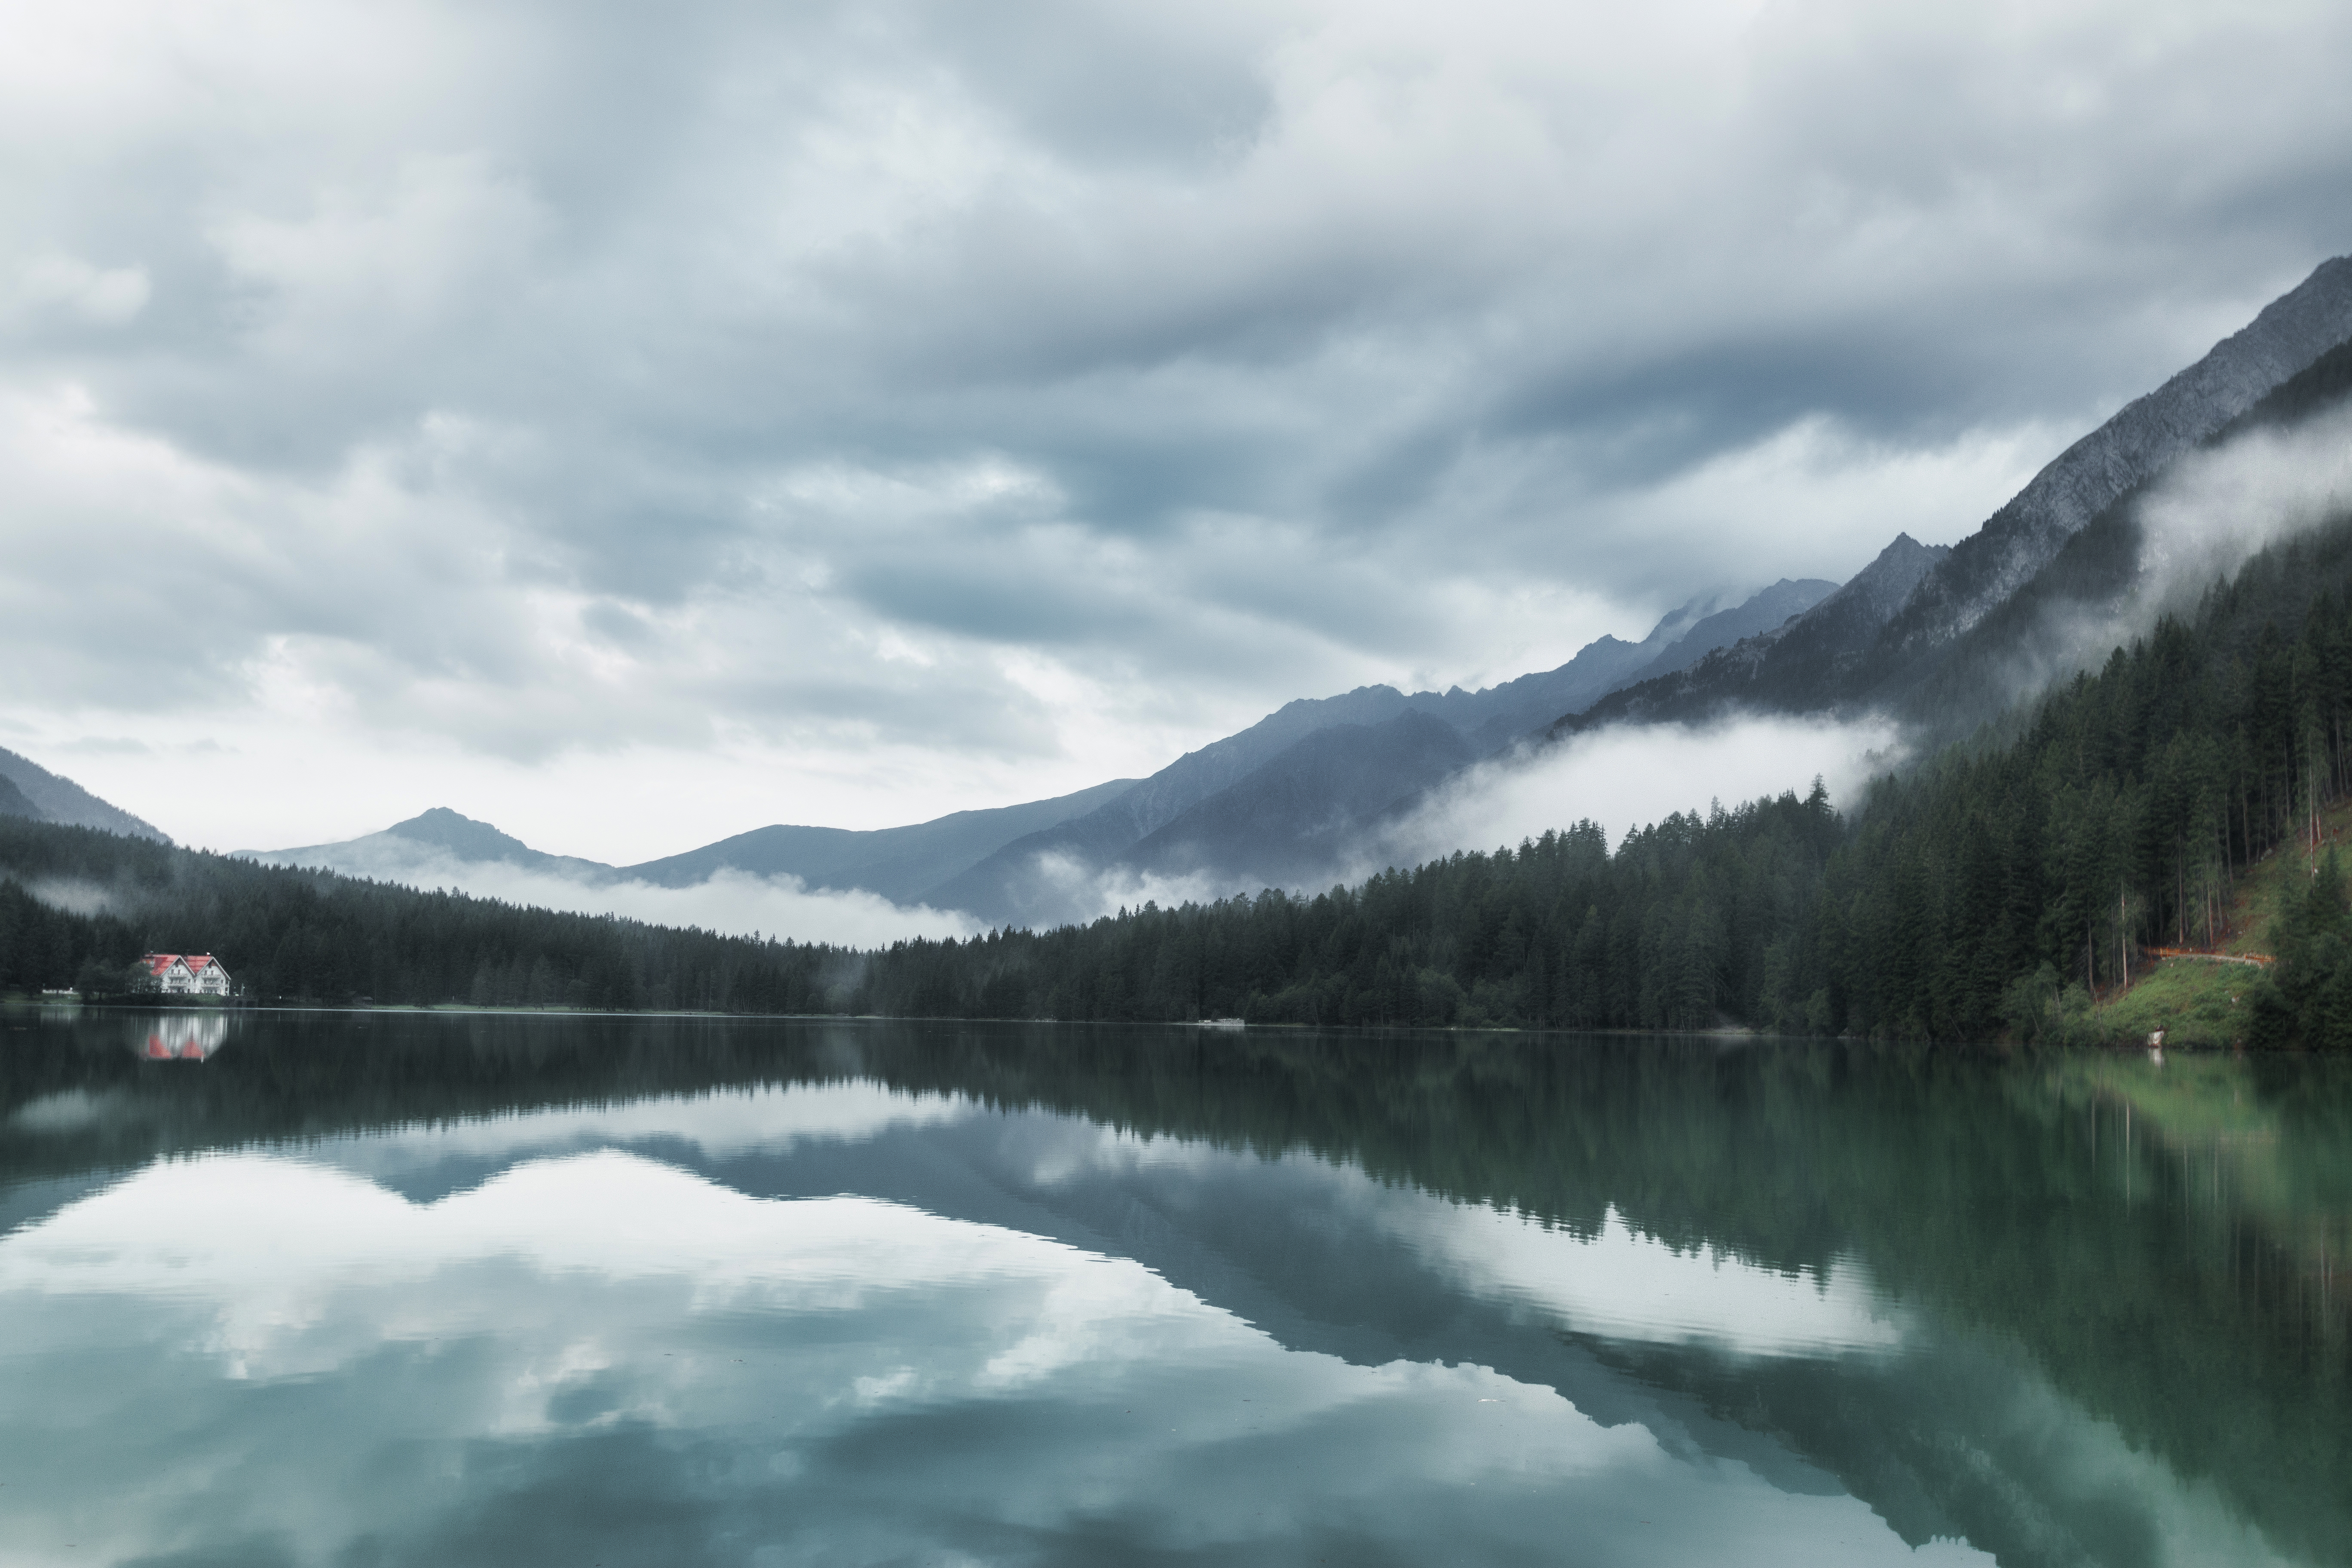
body of water, reflection, sky, nature, highland, water, lake, mountain, mountainous landforms, wilderness, cloud, atmospheric phenomenon, loch, natural landscape, fjord, water resources, reservoir, tarn, lake district, sound, fell, mountain range, morning, tree, river, landscape, glacial lake, hill, bank, national park, glacial landform, snow, mount scenery, glacier, watercourse, alps, winter, hill station, valley, inlet, mist, meteorological phenomenon, ridge, ice